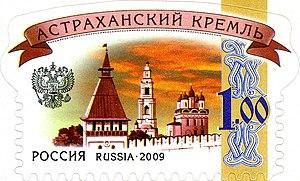
Un kremlin est un ensemble de fortifications des villes de l'ancienne Russie. Les kremlins, abritant à la fois les infrastructures militaires, les centres de pouvoir et les lieux de culte, avaient une dimension défensive, spirituelle et politique.